Question: Please indicate a possible affordance area of the bowl that can be used for containing.
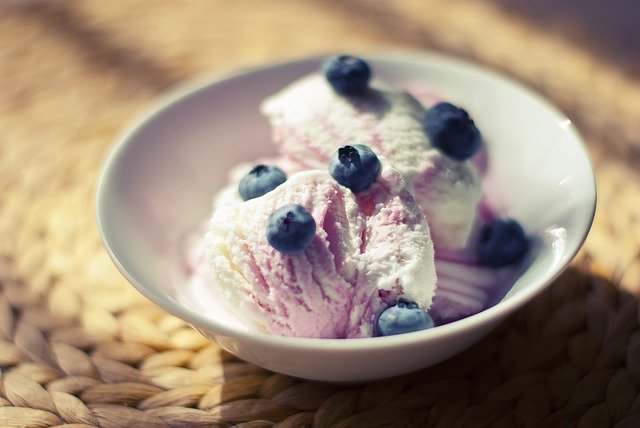
Answer: [96, 50, 593, 343]